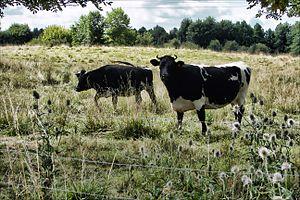
Vaches bordelaises dans le Parc Floral municipal de Bordeaux
La bordelaise est une race bovine française. Elle est issue d'une race disparue que les chercheurs de l'institut de élevage tentent de reconstituer à partir de bovins croisés. Ces animaux métissés portent le nom de bordelaise nouvelle.